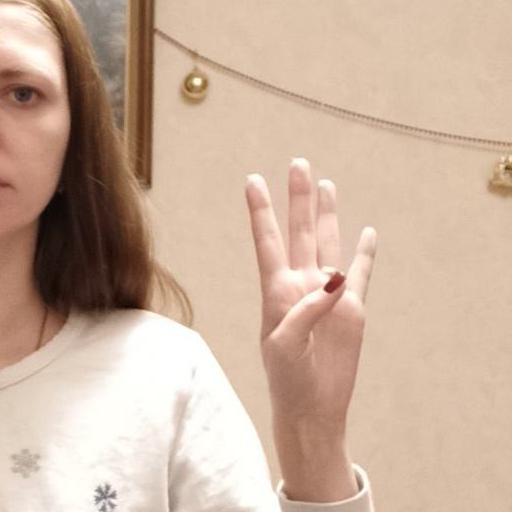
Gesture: four